Temple of Caesar

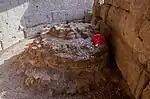
Flowers placed on the remains of the altar of Julius Caesar.

The niche and the altar in front of the temple podium are also a problem of interpretation based on scarce data. They were visible in 29 BC when the temple was dedicated and when Augustus' coin series with the temple of Divus Iulius was struck from 37 BC to 34 BC. For the period after the coinage of that series there is no clear evidence. It is known that at some time the altar was removed and the niche filled in and closed with stones to create a continuous wall at the podium of the temple. According to various hypotheses this was done either in 14 BC, or probably before the 4th century AD, or after Constantine I or Theodosius I, due to religious concerns about the pagan cult of the emperor.